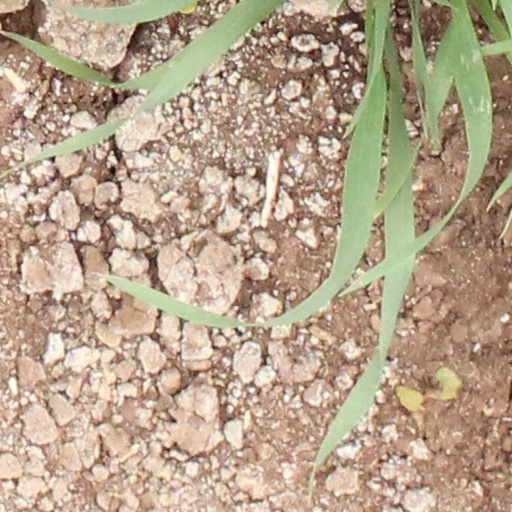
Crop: wheat